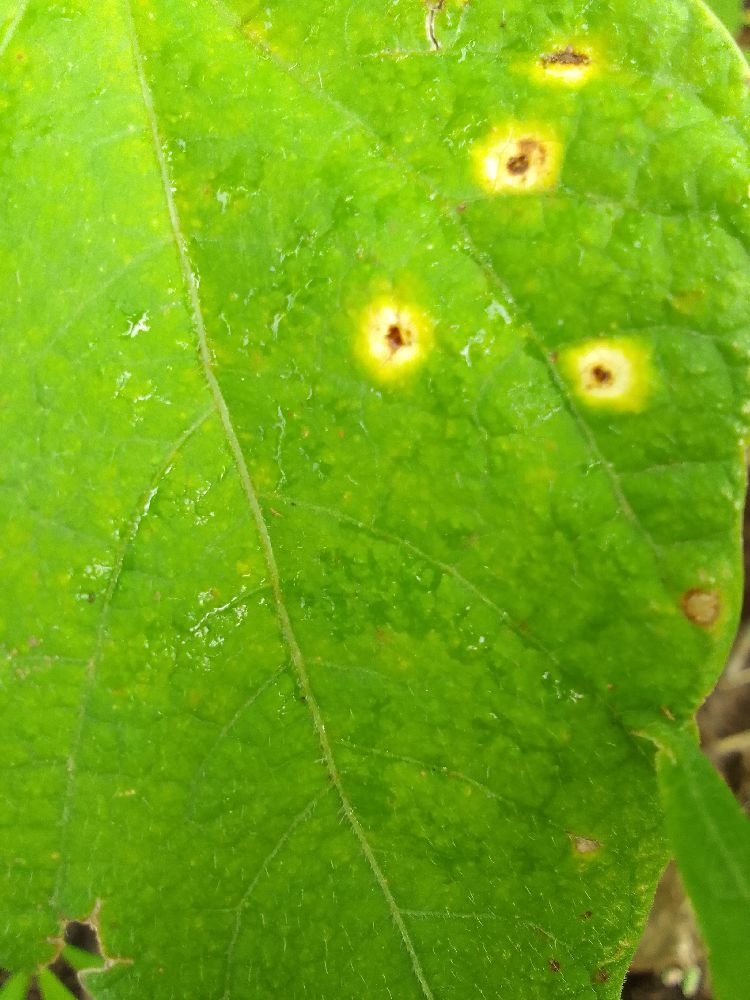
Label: rust